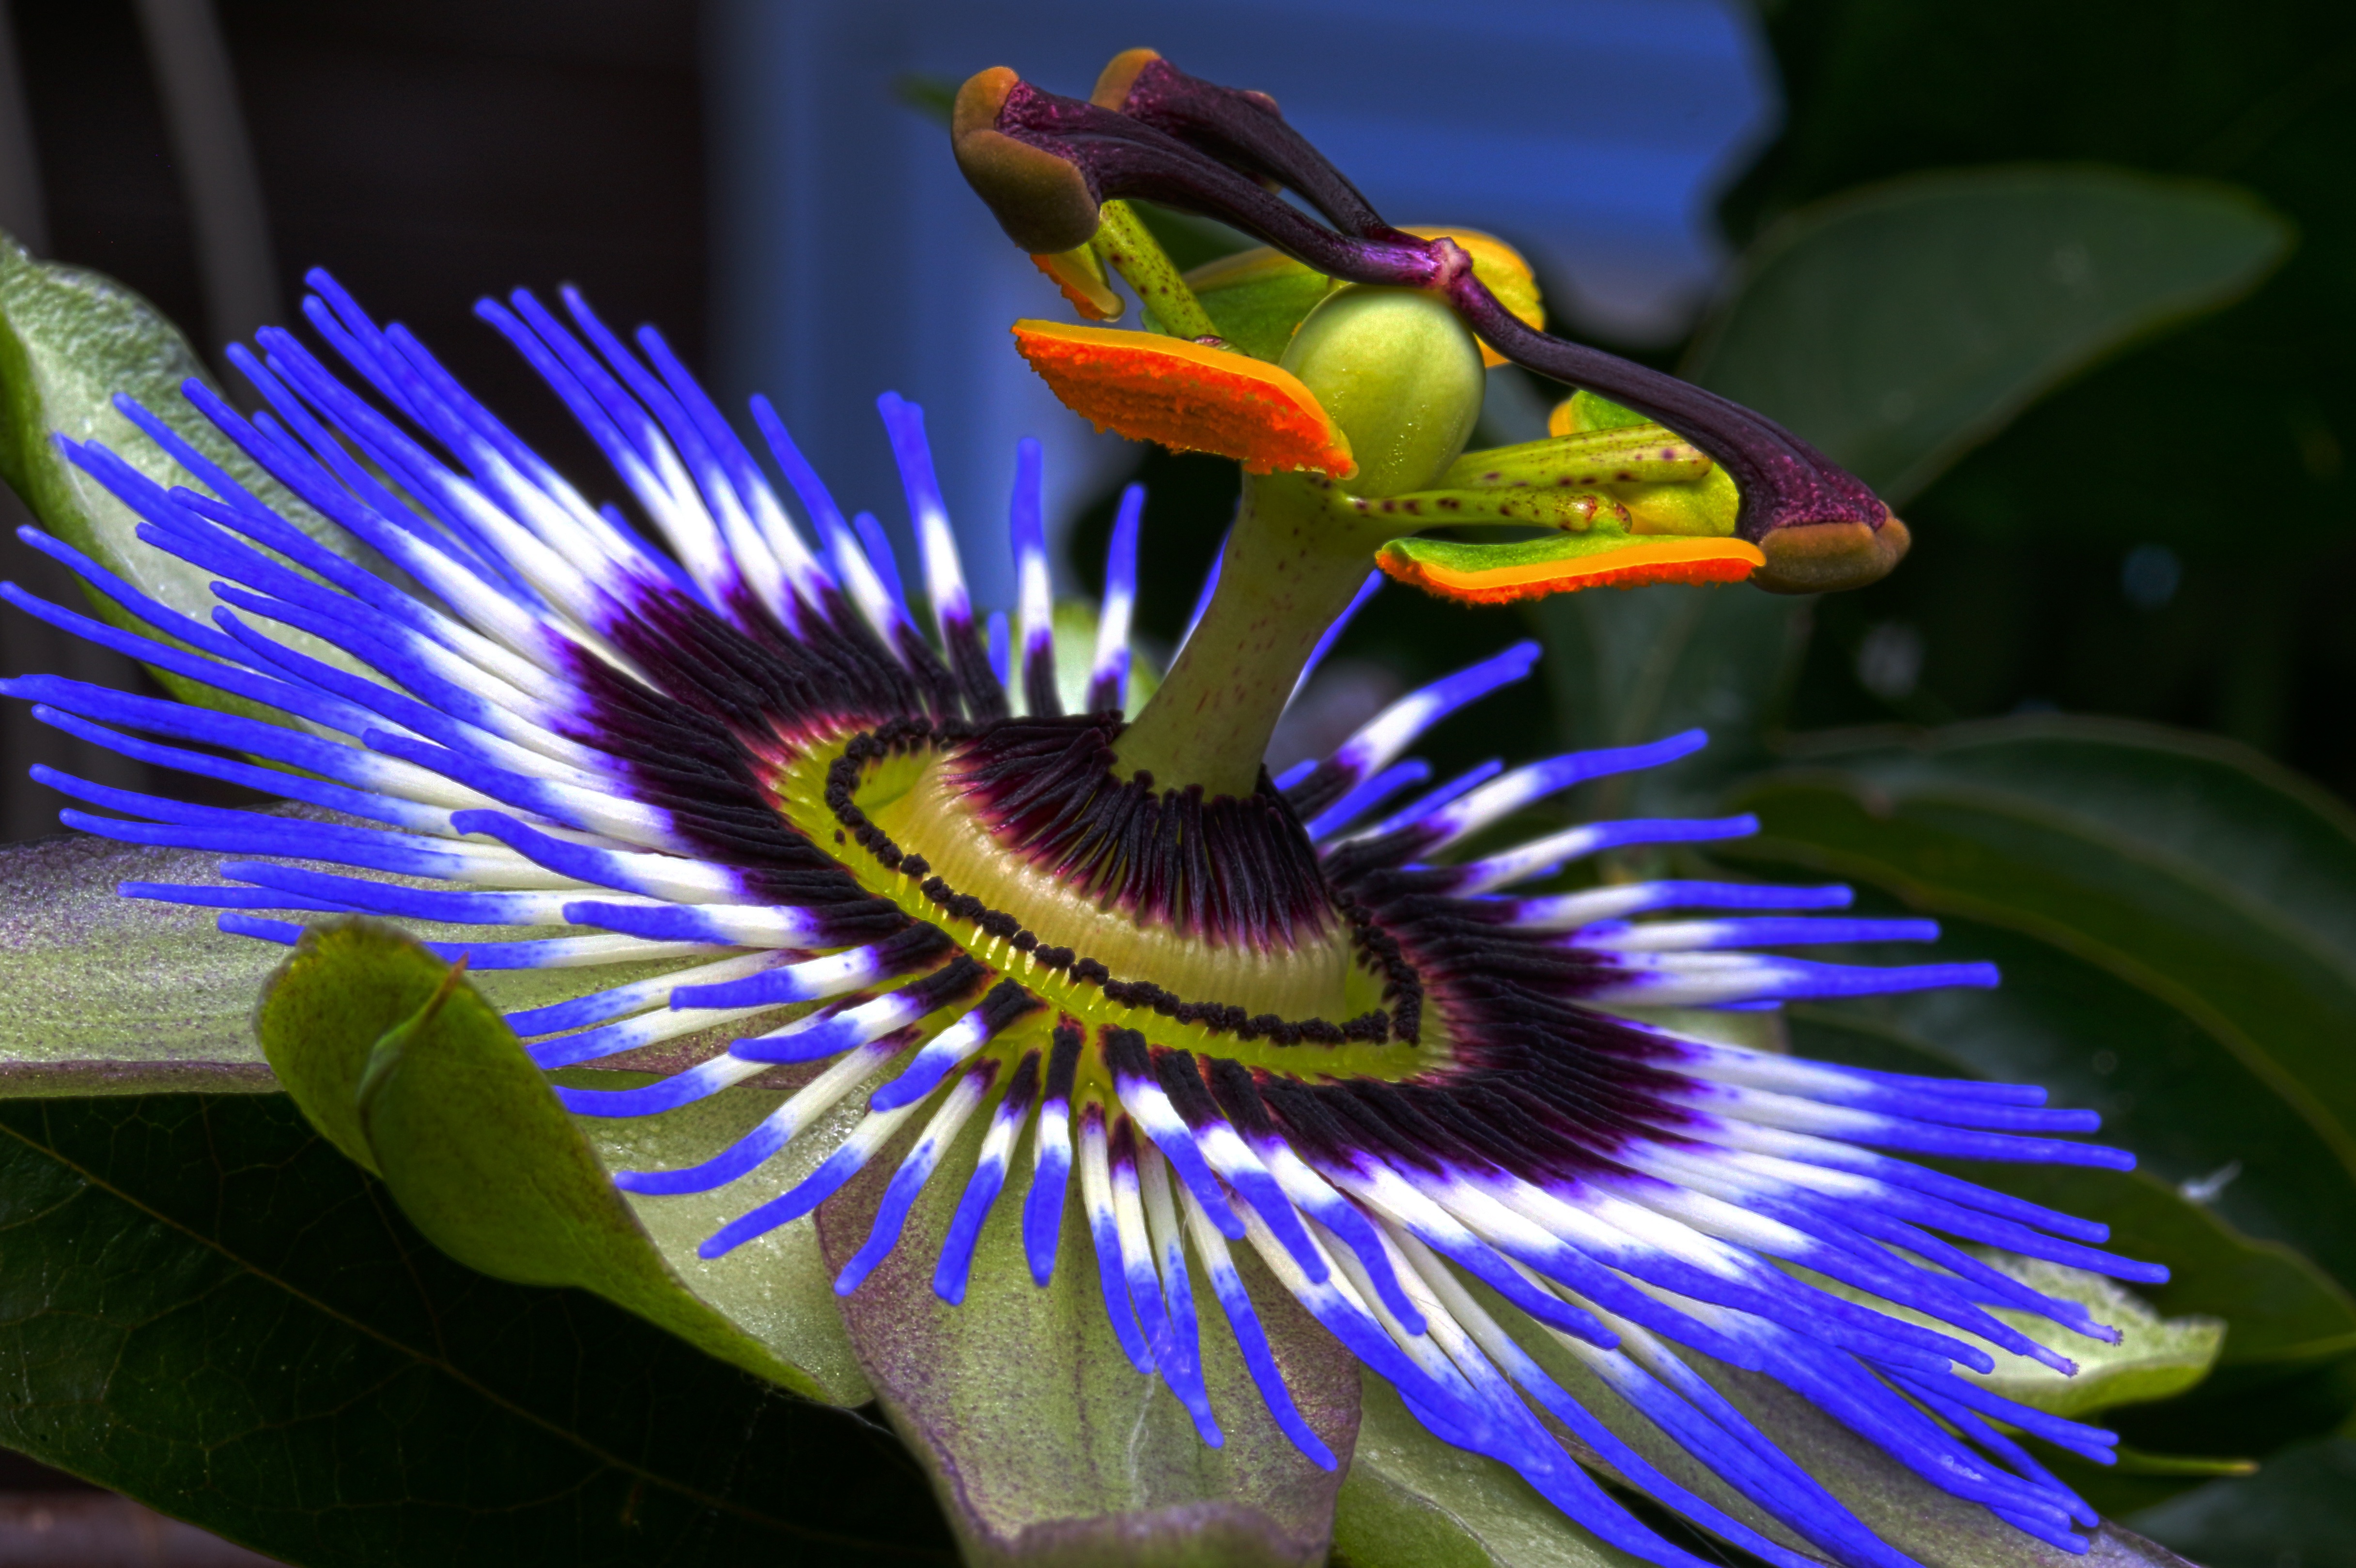
blossom, plant, photography, flower, petal, bloom, macro, botany, blue, close, flora, close up, passion flower, macro photography, flowering plant, blue passion flower, land plant, passion flower family, purple passionflower